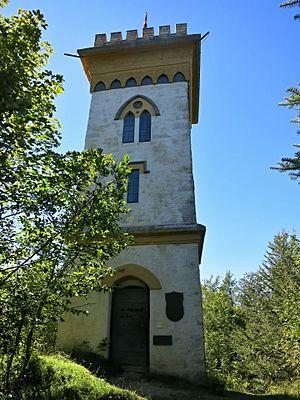
La tour Jürgensen est édifiée sur un éperon rocheux au lieu-dit Le Châtelard, sur la commune des Brenets. Cette tour-belvédère présente un large panorama sur le lac des Brenets et sur la vallée du Doubs, tout un abritant un monument funéraire.